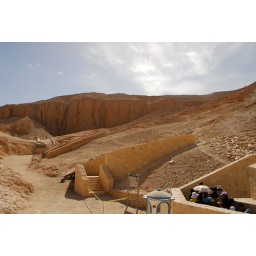
The Tombs are buries deep in these sand stone hills